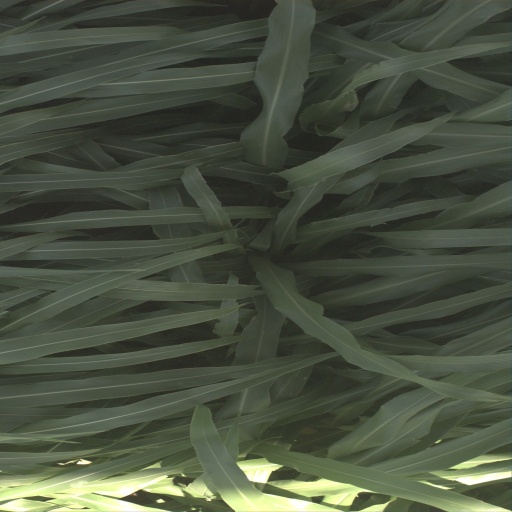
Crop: sorghum